Podolian dialect

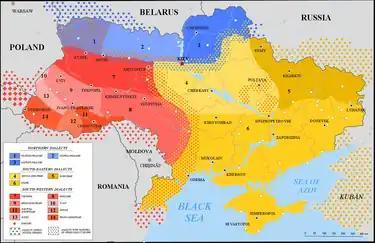
Podolian dialect is spoken in areas marked with no. 8 on the map

Podolian dialect formed in the historical lands of the Rus' Principality of Terebovlia and the latter Podolian and Bratslav Voivodeships of the Polish-Lithuanian Commonwealth. Main features of the dialect were first described by Ivan Vahylevych in 1845.